Sexual intercourse

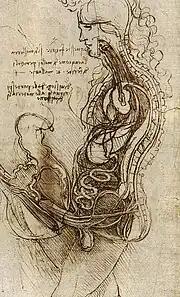
"Coition of a Hemisected Man and Woman" (c. 1492), an interpretation of what happens inside the body during coitus, by Leonardo da Vinci

Anal sex involves stimulation of the anus, anal cavity, sphincter valve or rectum; it most commonly means the insertion of a man's penis into another person's rectum, but may also mean the use of sex toys or fingers to penetrate the anus, or oral sex on the anus (anilingus), or pegging.